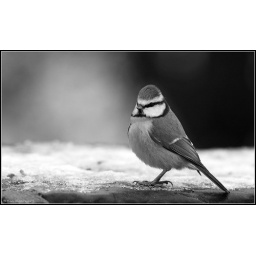
I took this in black &amp;amp; white by accident, but I do quite like it.